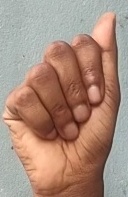
ASL sign: A